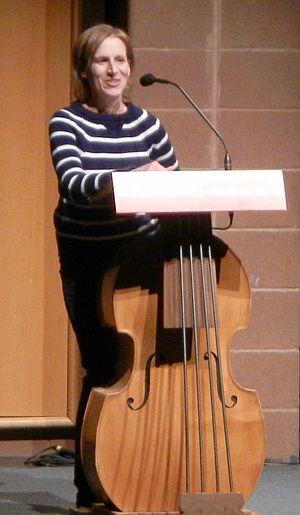
Kelly Reichardt, née en 1964, est une scénariste et réalisatrice américaine, native de Miami. Elle remporte le Grand prix du Festival du cinéma américain de Deauville 2013 avec le film Night Moves.
Le Festival de Cannes 2019, 72ᵉ édition, s'est déroulé du 14 au 25 mai 2019 au Palais des festivals, à Cannes. Les cérémonies d'ouverture et de clôture ont été diffusées en direct et en clair par Canal+. Alejandro González Iñárritu était président du Jury, et Édouard Baer, le maître de cérémonie.